Metsovo

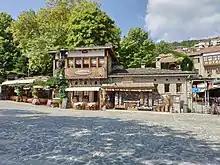
Stores of the main square

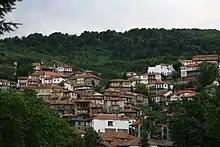
Buildings of Metsovo.

The arhontzi were the wealthiest part of society. Their revenues derived from wholesale and retail commercial activities. Although locally very powerful, they were not a closed group in terms of social mobility. Wealth gave anyone the right to climb up the social ladder to the next higher level, although such ascent often gave rise to serious conflicts.